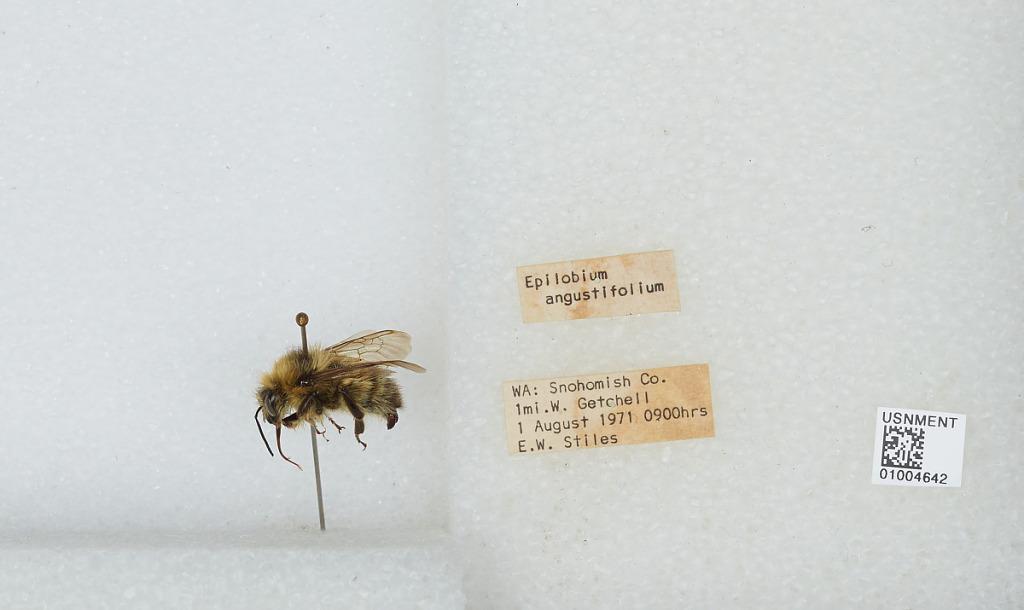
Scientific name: Bombus (Pyrobombus) flavifrons Cresson
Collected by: E. Stiles
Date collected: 1971-8-1
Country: United States
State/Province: Washington
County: Snohomish
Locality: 1 mile west of Getchell
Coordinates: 48.0722, -122.119